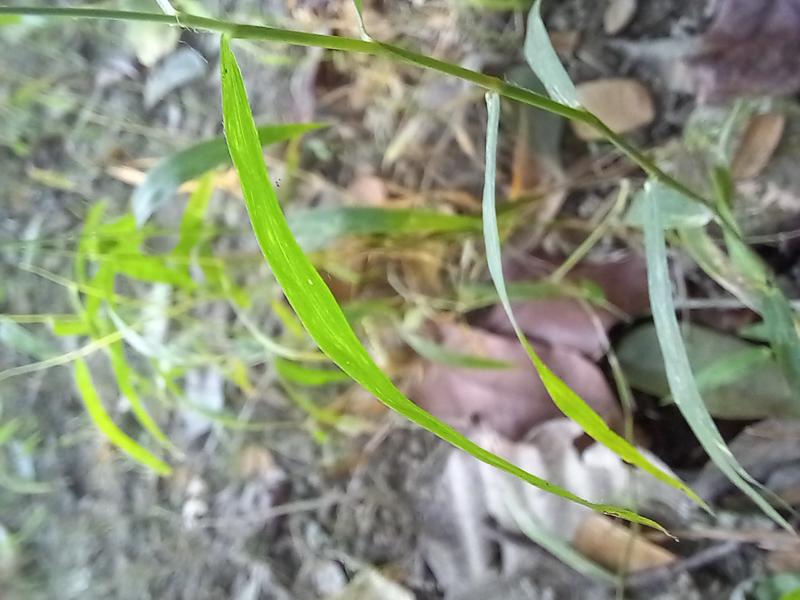
Weed species: Panicum repens